Mosque–Cathedral of Córdoba

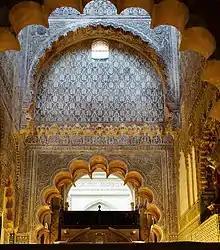

Abd ar-Rahman III's son and successor, Al-Hakam II (r. 961–976), was a cultured man who was involved in his father's architectural projects. During his own reign, starting in 961, he further expanded the mosque's prayer hall. The hall was extended 45 meters to the south by adding 12 more bays (arches), again repeating the two-tiered arches of the original design. This expansion is responsible for some of the mosque's most significant architectural flourishes and innovations.